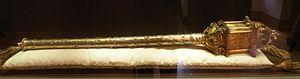
Masse_de_l'ordre_du_Saint_Esprit XVIeme siècle François II DUJARDIN http://cartelfr.louvre.fr/cartelfr/visite?srv=car_not_frame&amp
Toussaint Dubreuil est un peintre français né à Paris en 1558, et mort dans la même ville le 22 novembre 1602.
L’ordre du Saint-Esprit est un ordre de chevalerie français, fondé le 31 décembre 1578 par Henri III. Pendant les deux siècles et demi de son existence, il est l’ordre de chevalerie le plus prestigieux de la monarchie française.
Le musée du Louvre est un musée situé à Paris, en France.